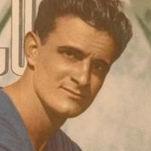
Age: 23